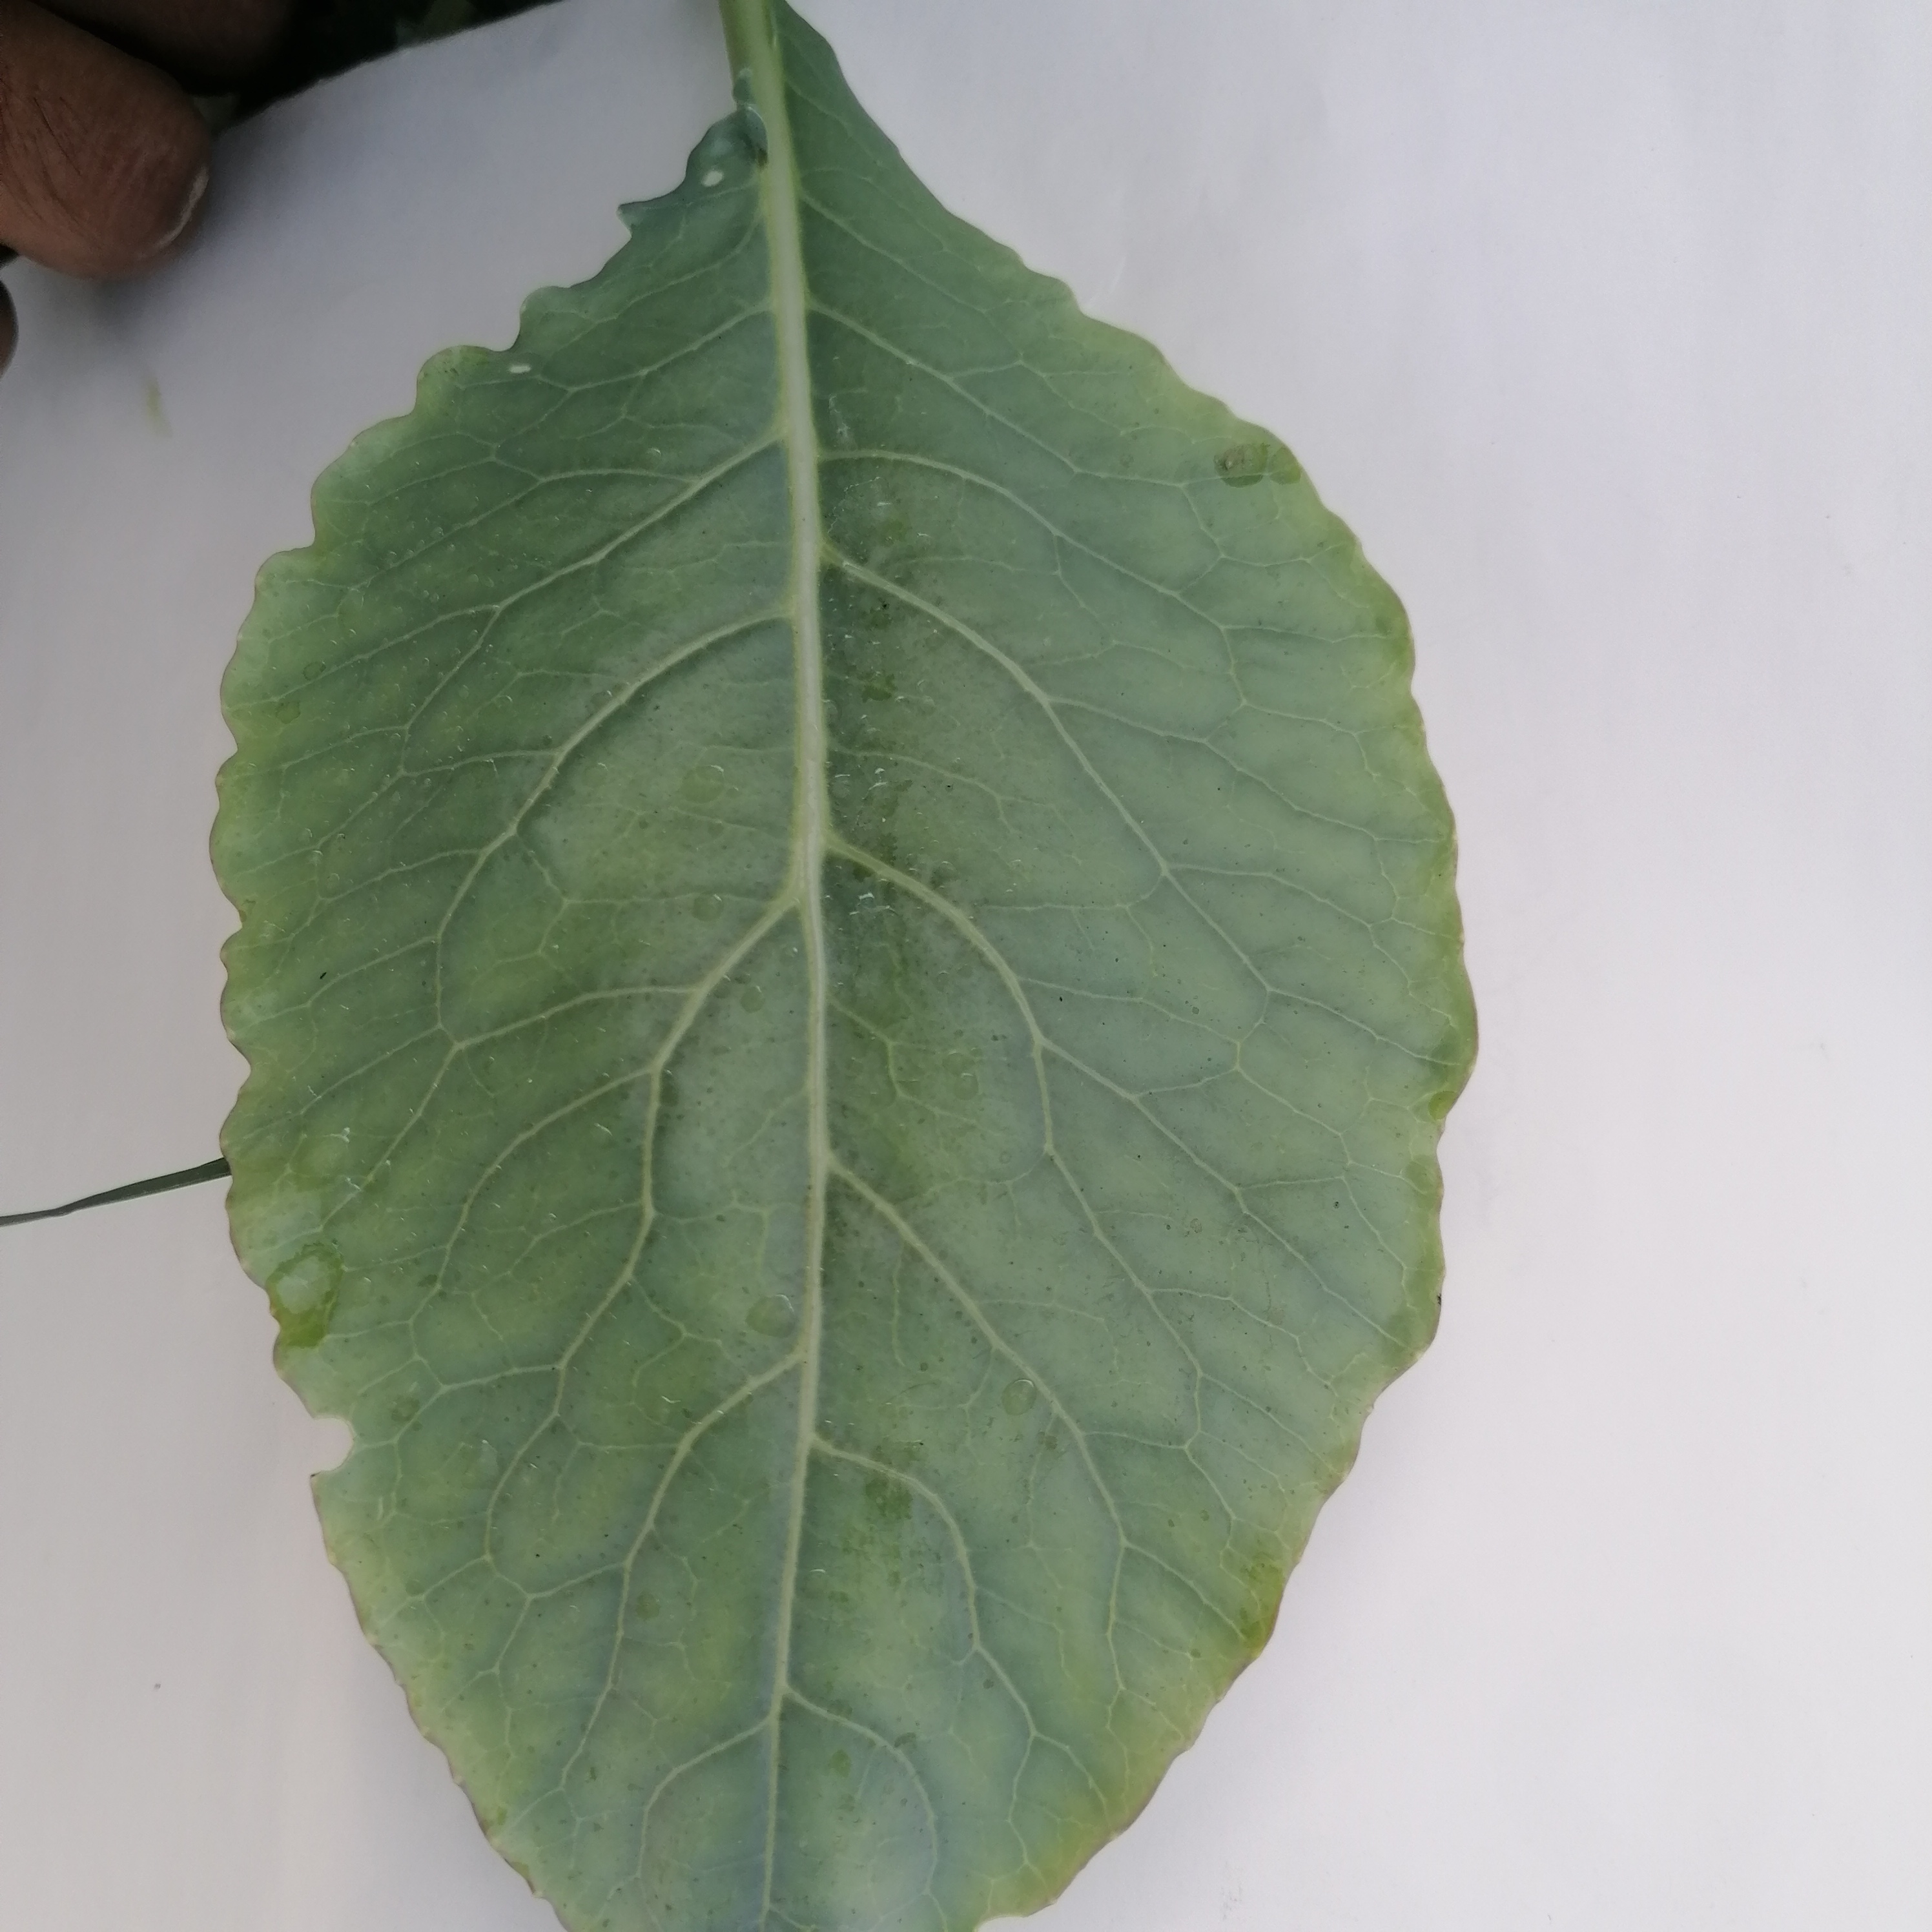
Label: Healthy